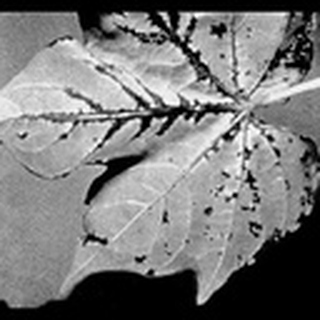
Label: cotton_bacterial_blight